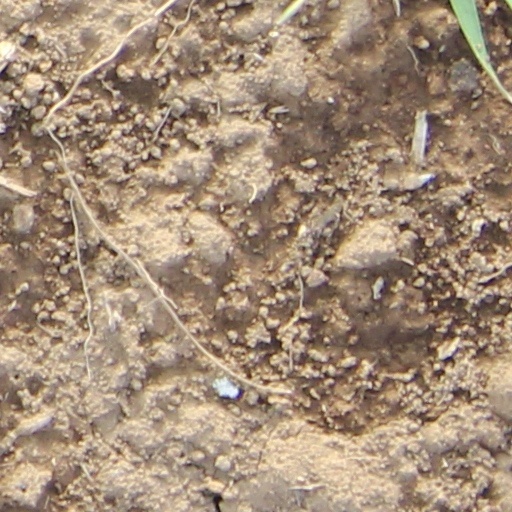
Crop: wheat